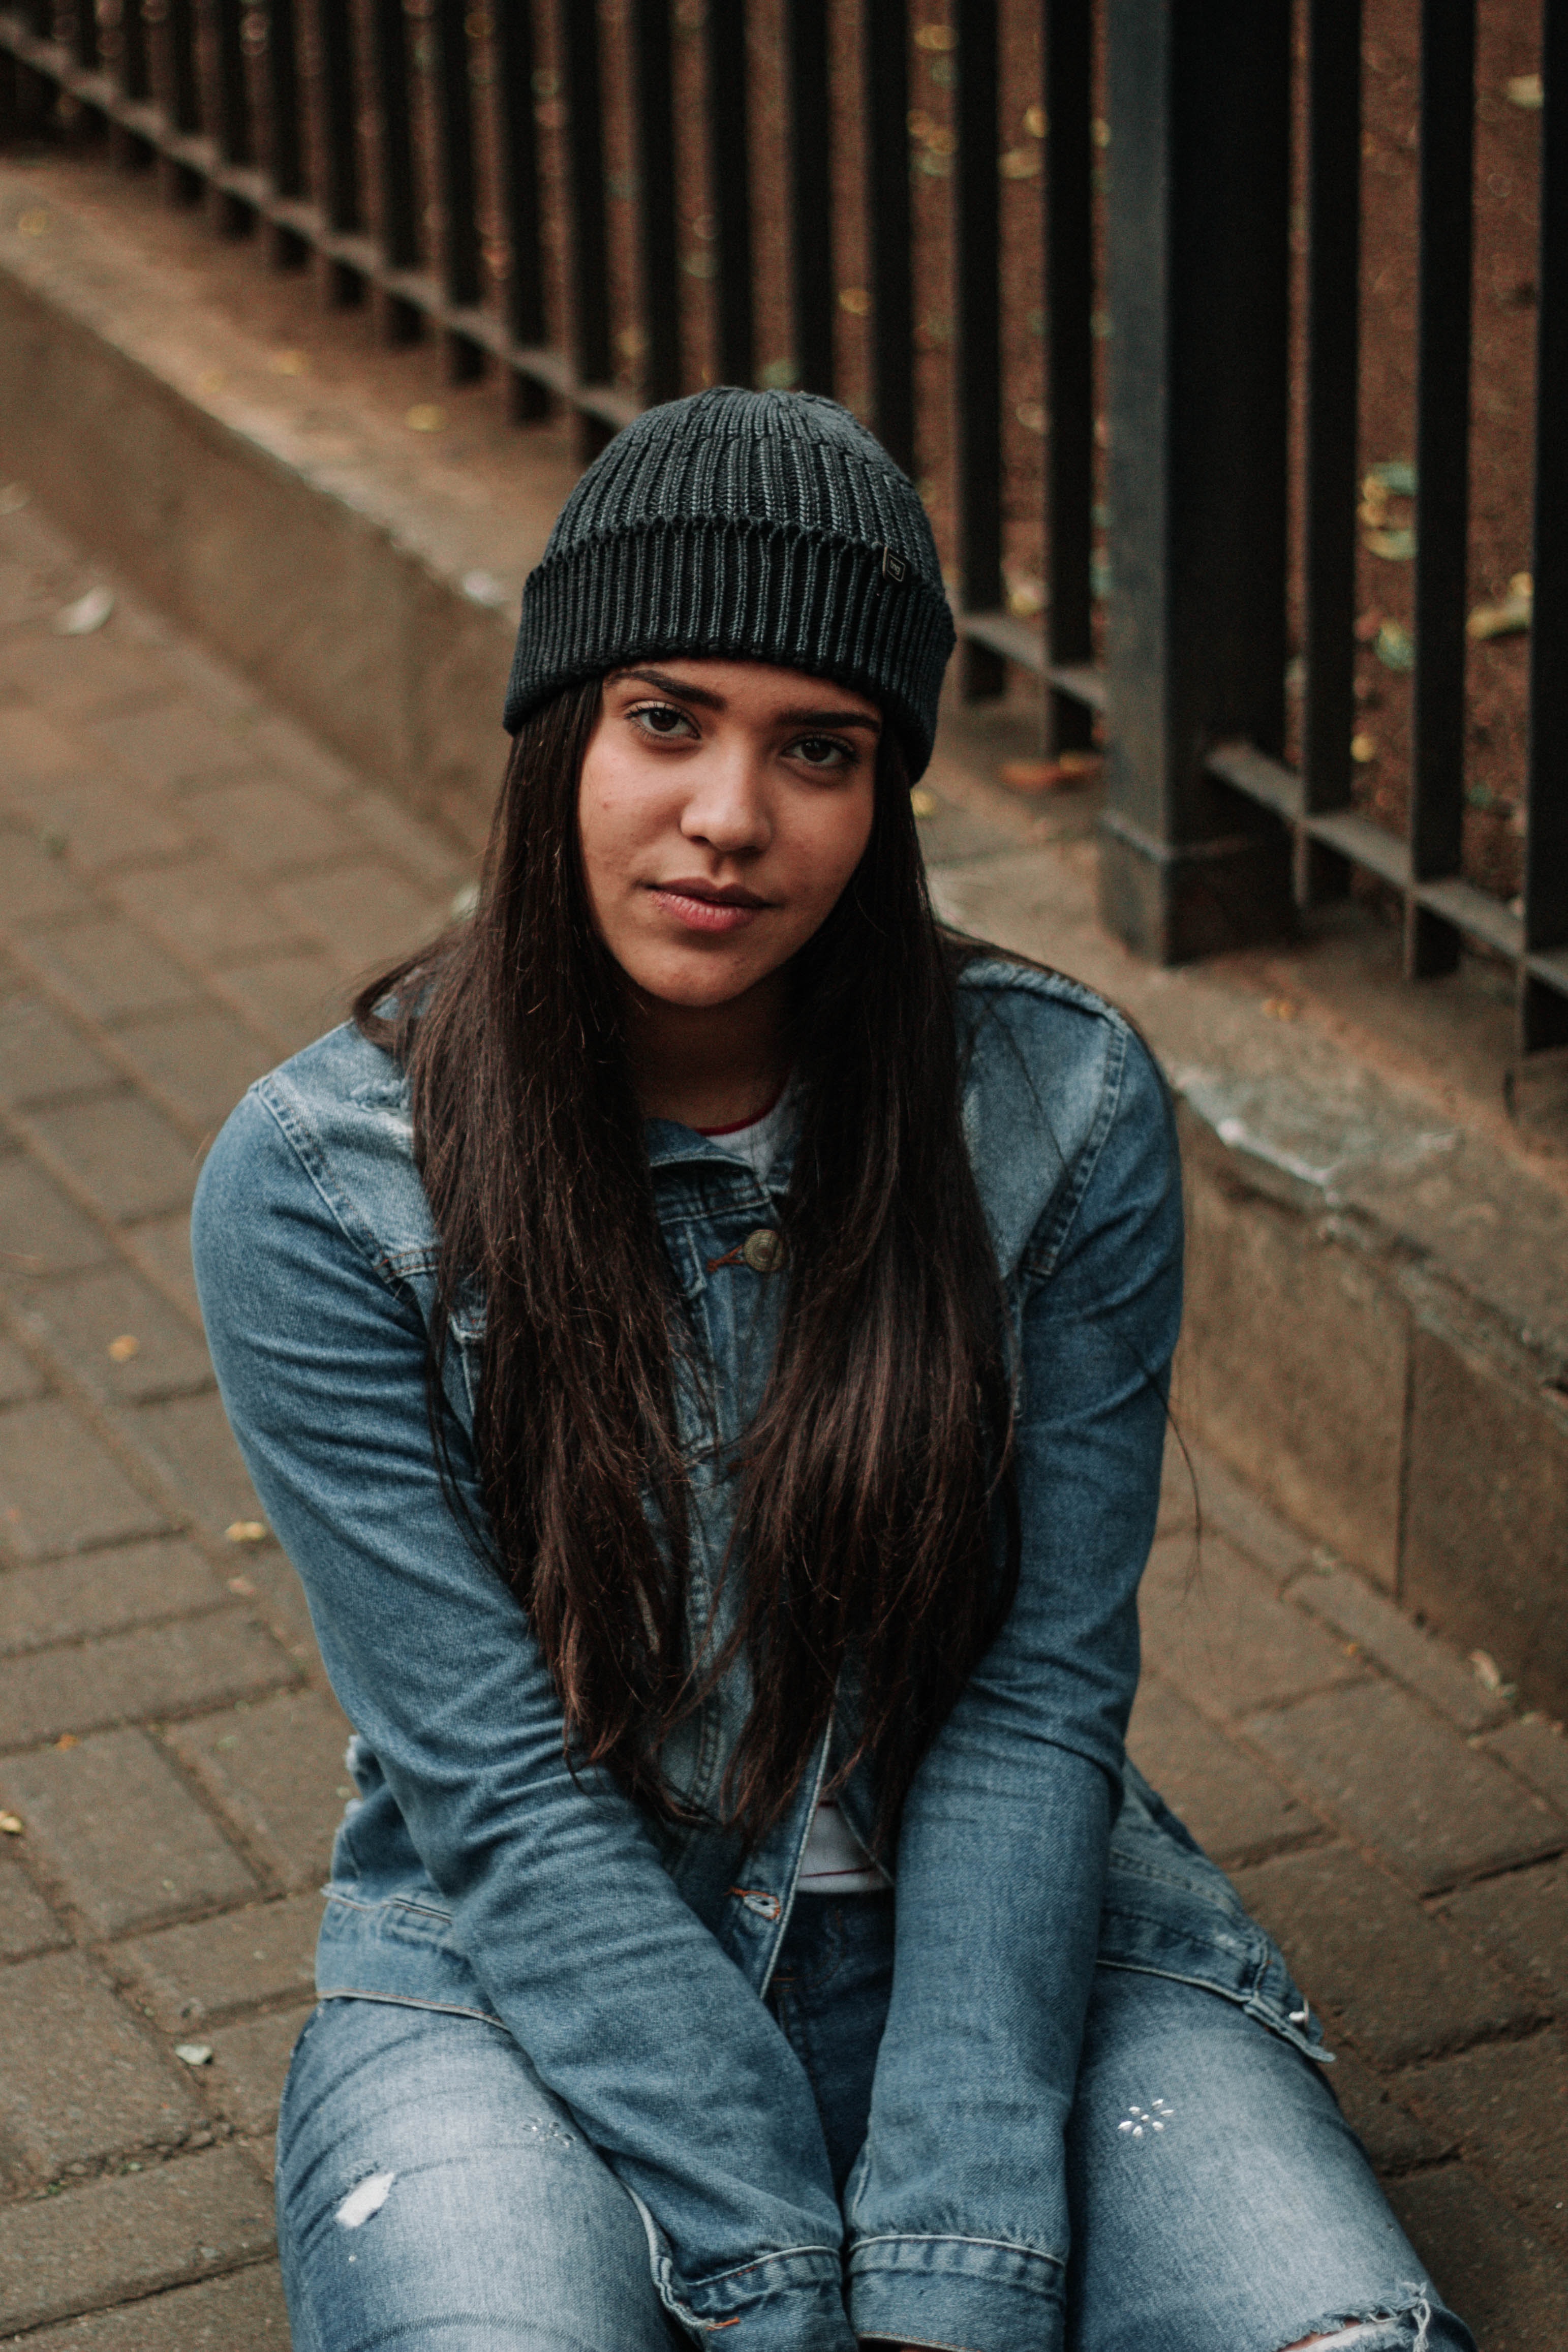
beanie, knit cap, face, clothing, beauty, cap, cool, lip, headgear, sitting, street fashion, jeans, outerwear, photography, long hair, smile, textile, brown hair, denim, fashion accessory, jacket, knitting, hat, winter, black hair